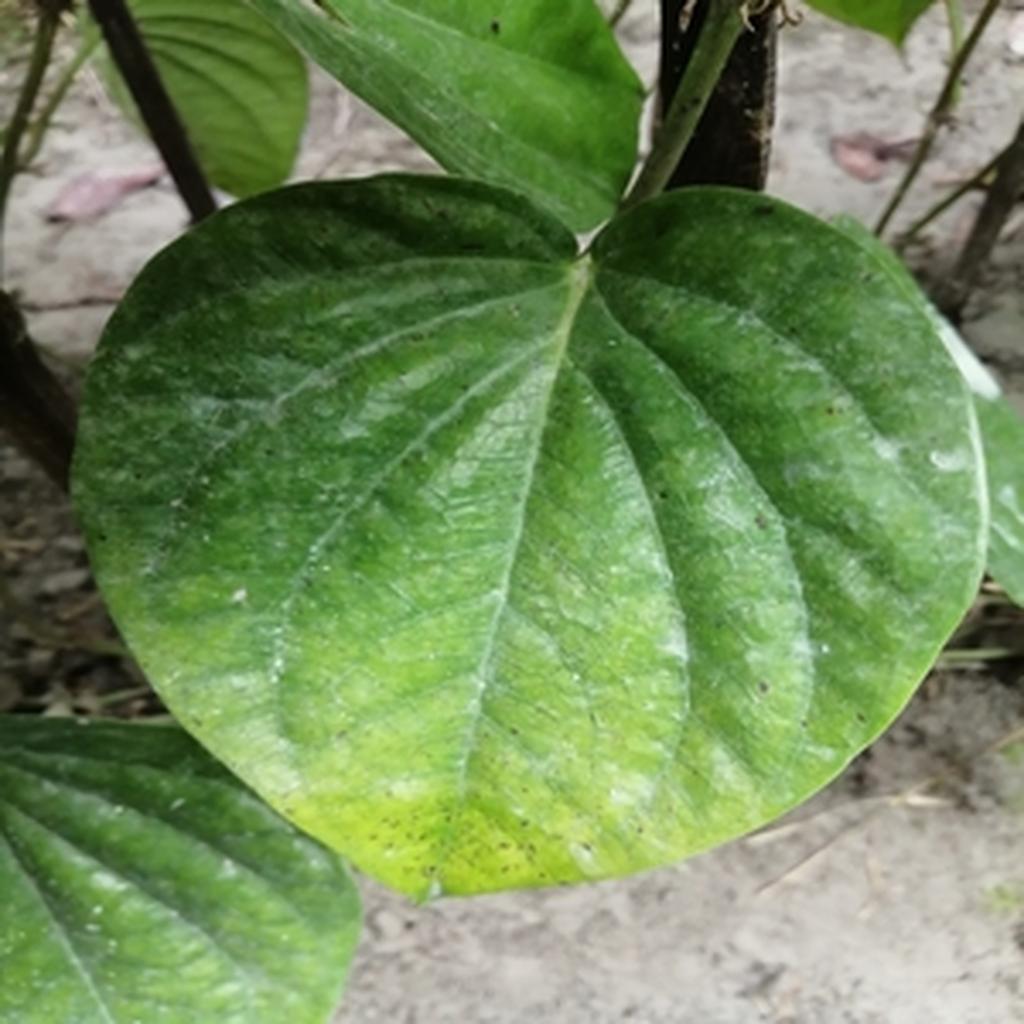
Label: Leaf_Spot